Mugoyo
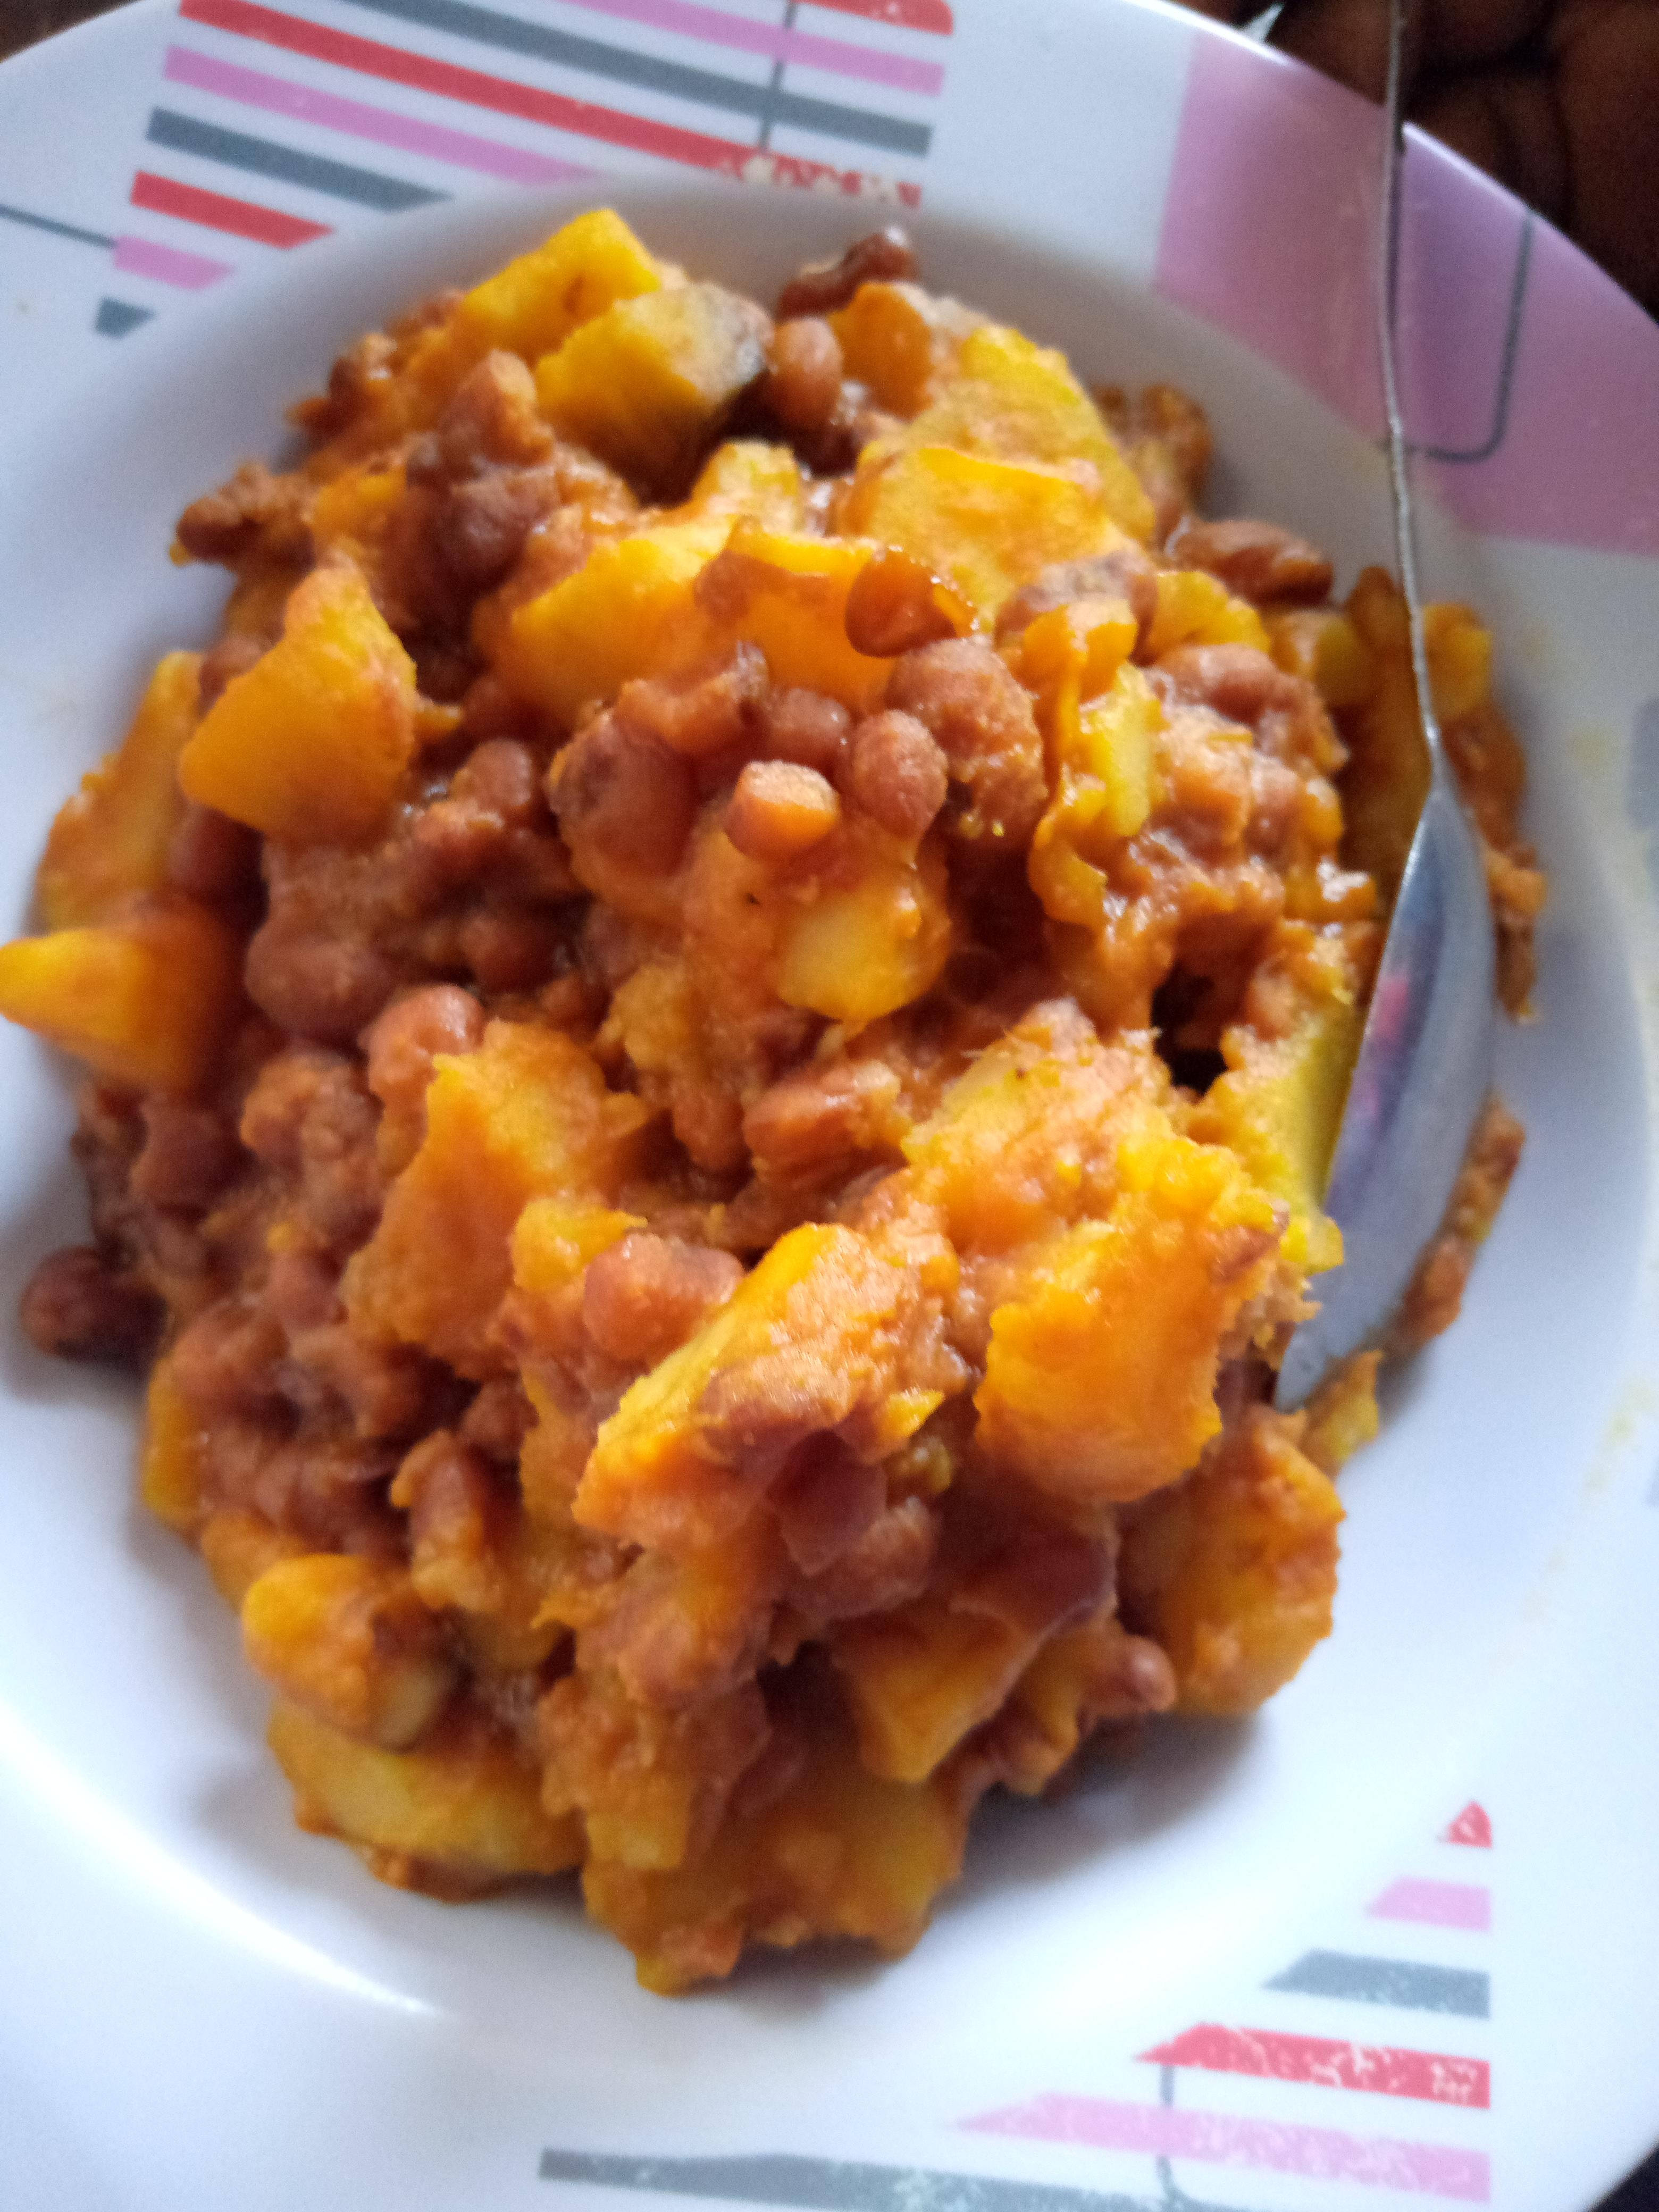
Also known as:
ig - Igbo: Mugoyo
Category: potato (sweet potato)
Cuisine: Ugandan
Associated cuisines: Ugandan
Area: Uganda
Countries: Uganda
Region: Eastern Africa, , , ,
The dish is a sweet potates and beans.